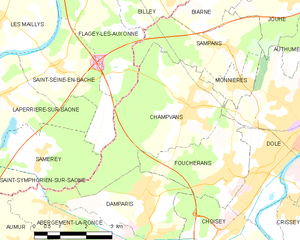
Champvans est une commune française située dans le département du Jura en région Bourgogne-Franche-Comté. Les habitants se nomment les Champvannais et Champvannaises.